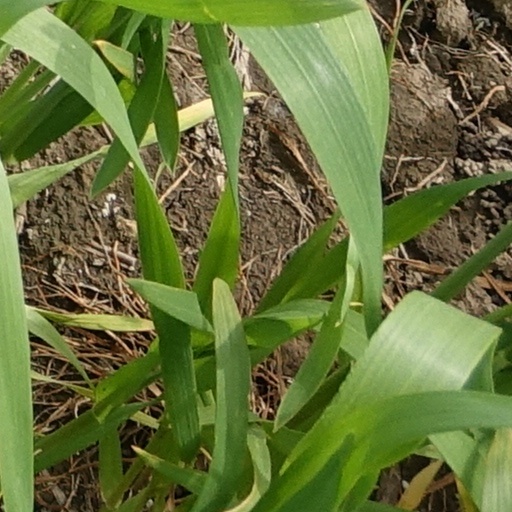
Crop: wheat